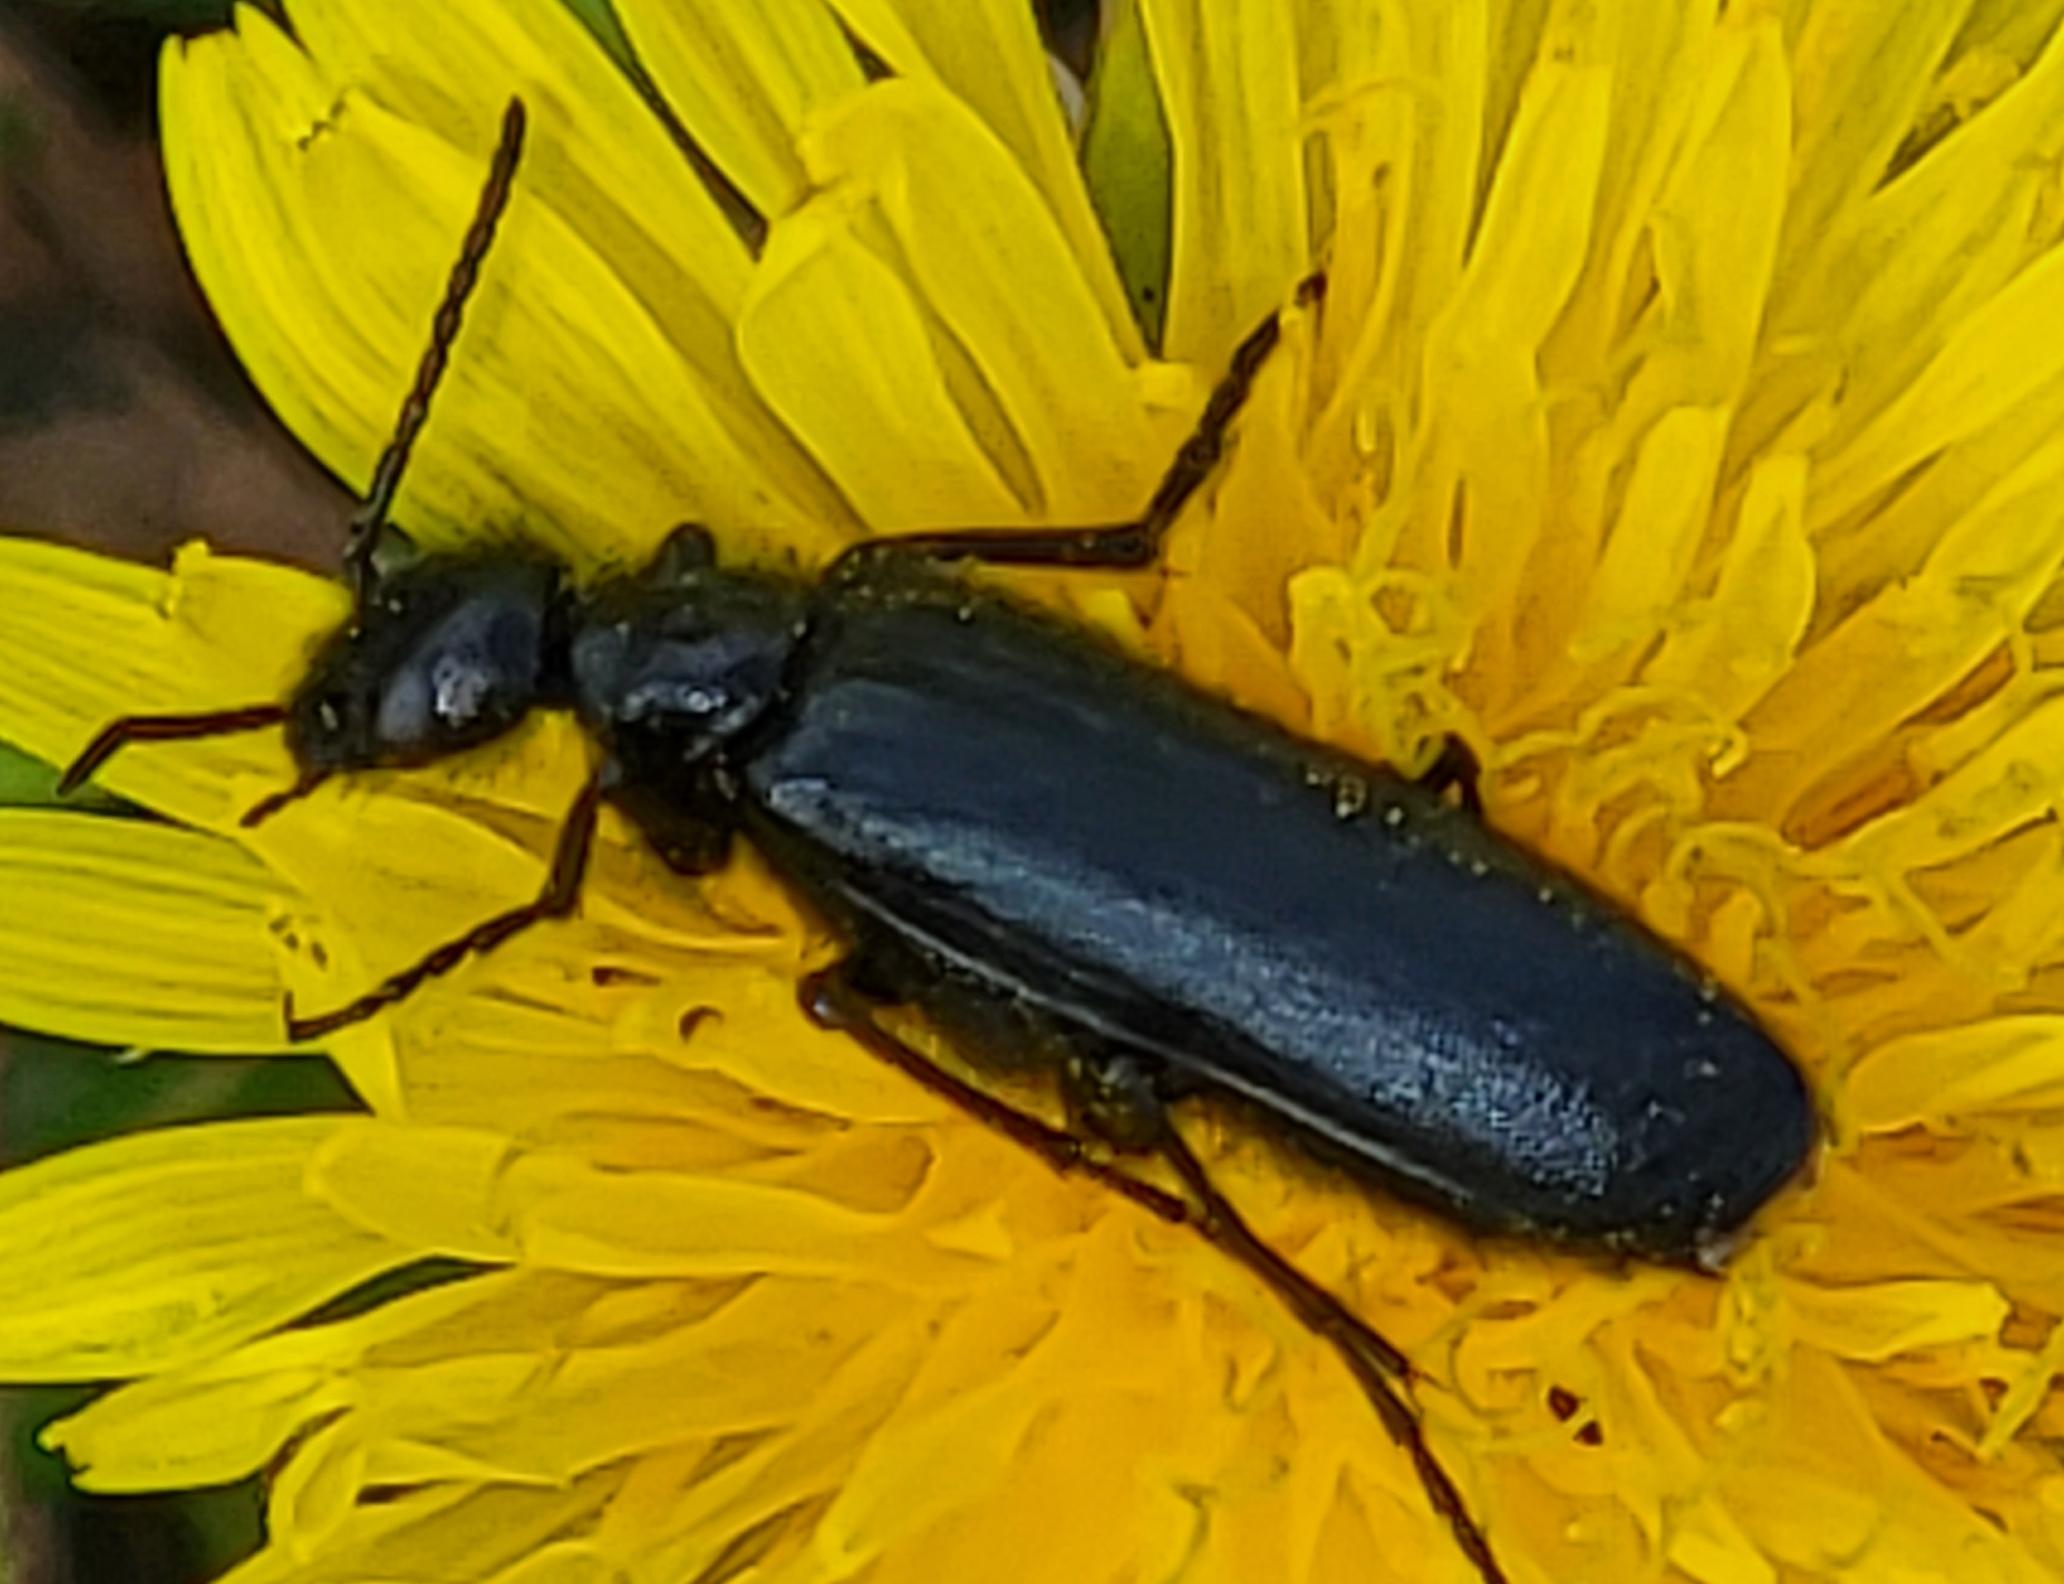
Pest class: occasional_pest